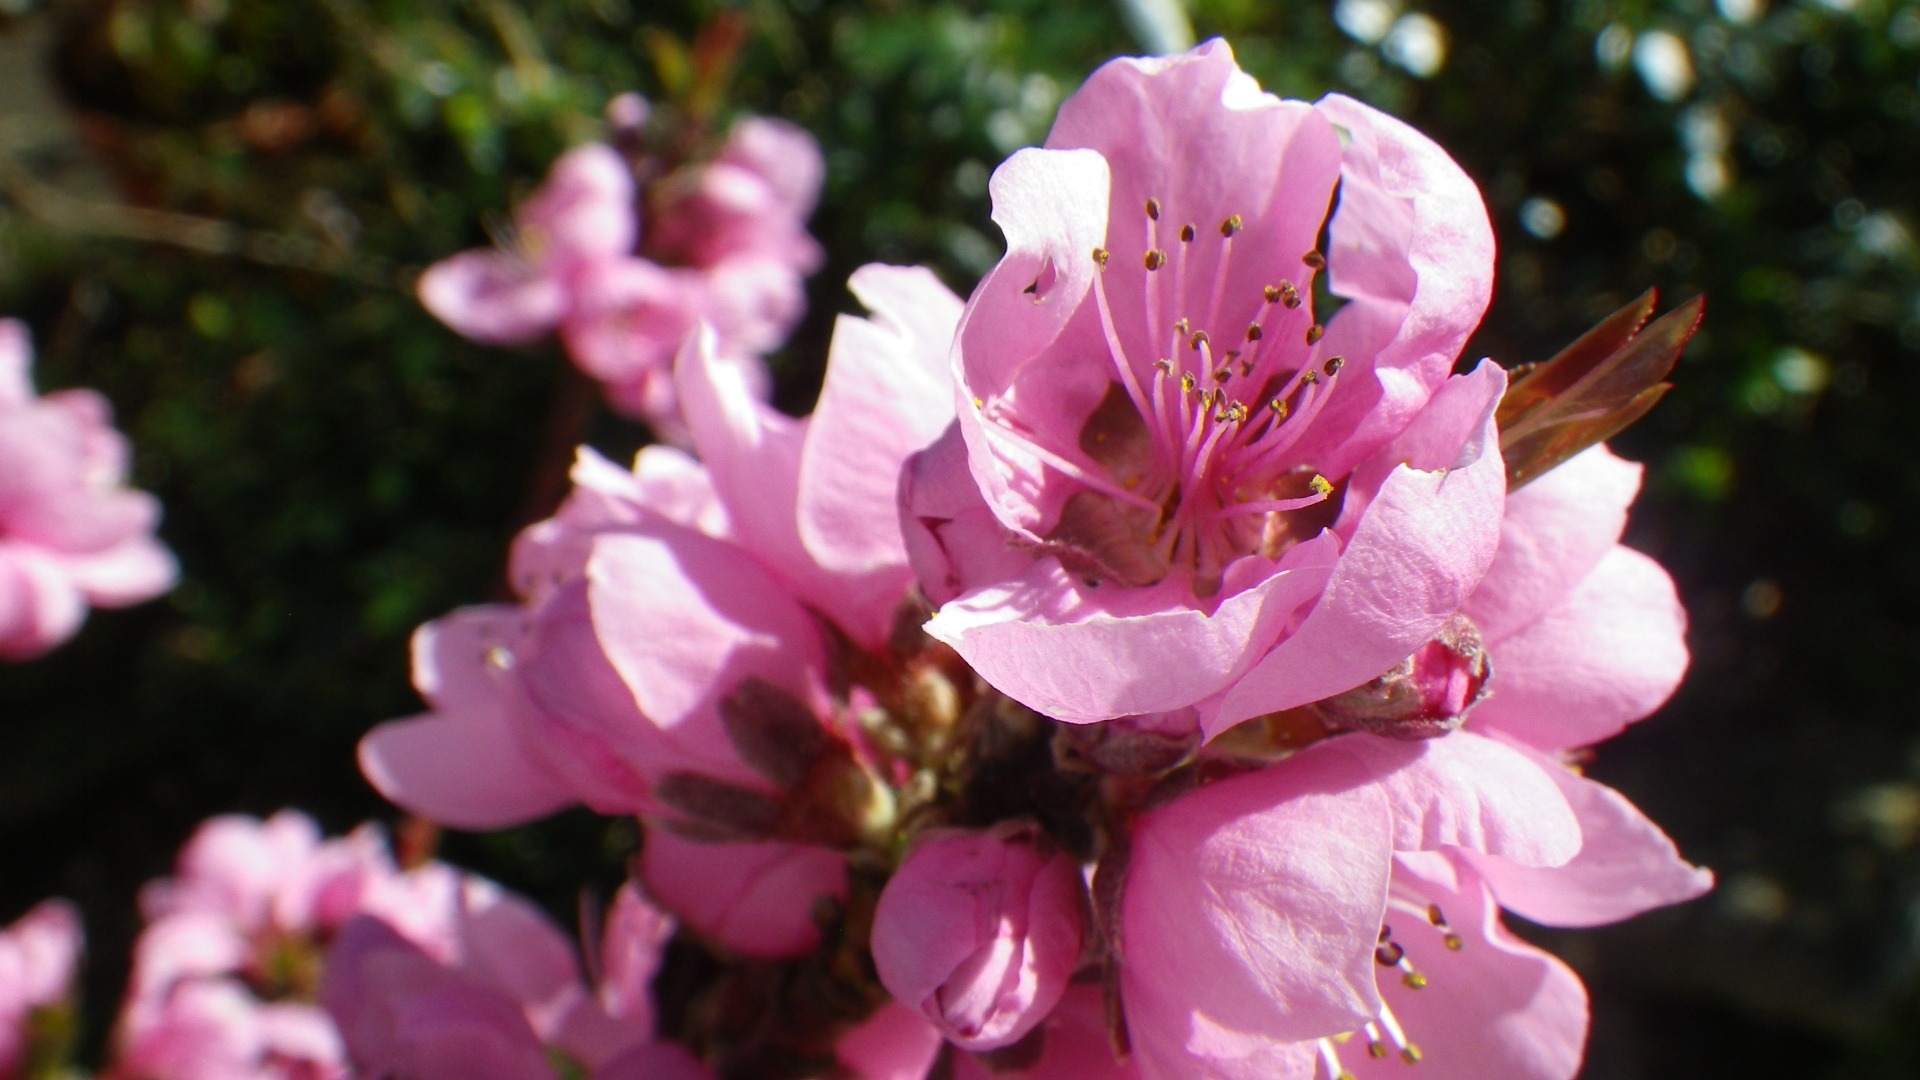
nature, branch, blossom, plant, flower, petal, spring, botany, garden, pink, flora, shrub, rhododendron, flowering, macro photography, flowering plant, nectarine, woody plant, land plant